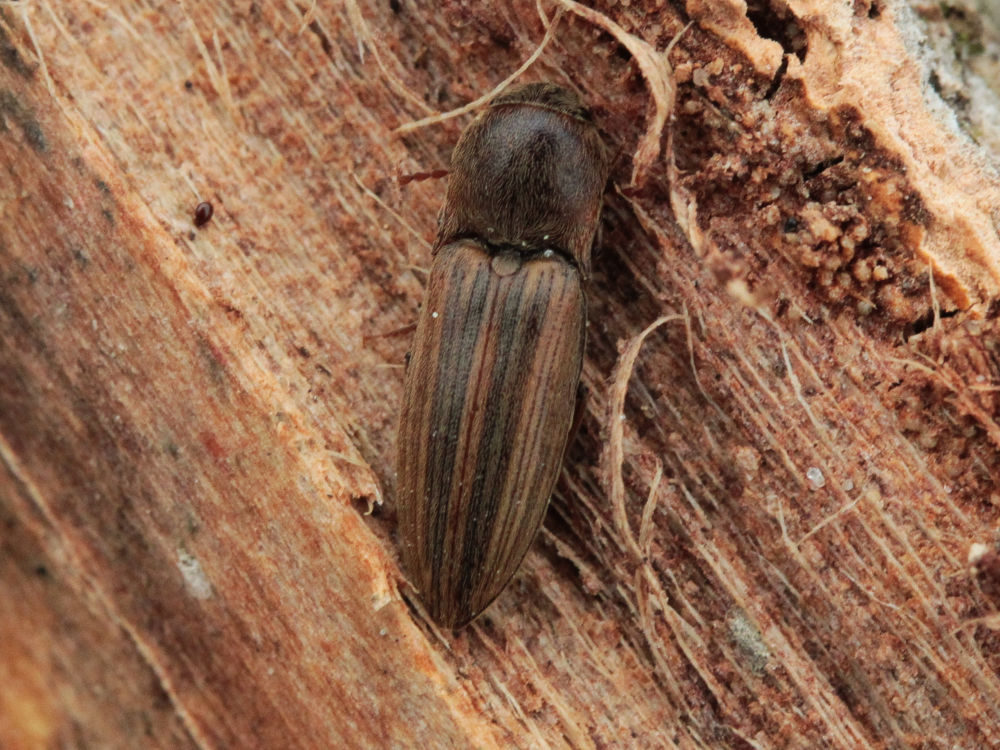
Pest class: clickbeetles_wireworms